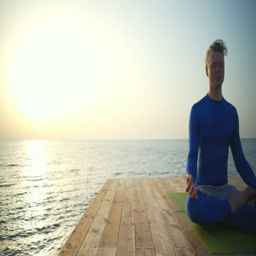
man sitting in the lotus pose near the sea slow motion